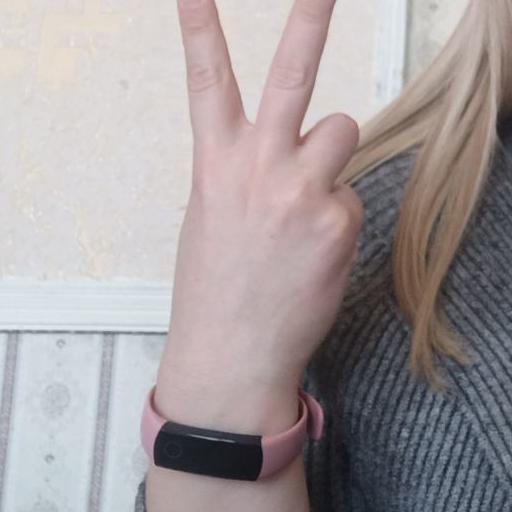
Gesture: peace_inverted